Kinneret College

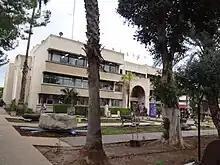
Max Alperin Building - The first building of the College, in which the College's cornerstone was placed in June 1971, and was inaugurated in October 1974

The unit's curriculum received a rating of "High Achievement" by the Technological Preparation Institute from the Ministry of Labor.